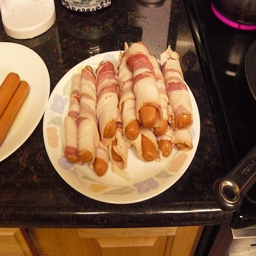
A white plate topped with bacon wrapped hot dogs.
a white plate of hot dogs wrapped in bacon
Hot dogs on a plate on a granite countetop wrapped in bacon.
Hotdogs wrapped with bacon inside them on a plate.
A plate of bacon wrapped franks on a counter.